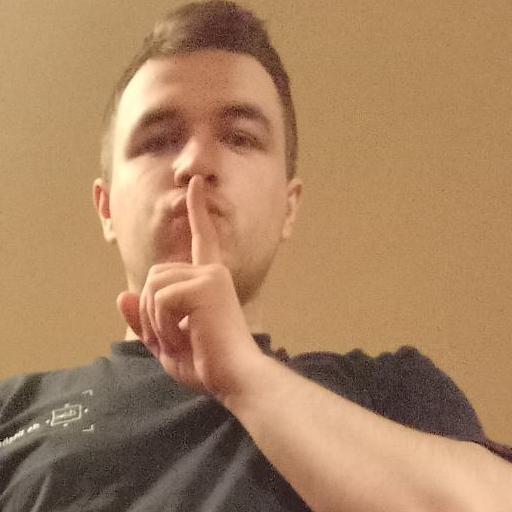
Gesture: mute